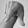
ASL letter: Q